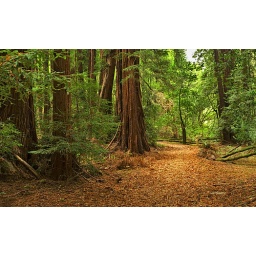
There space in the image is from the foreground into through to where the road becomes trees